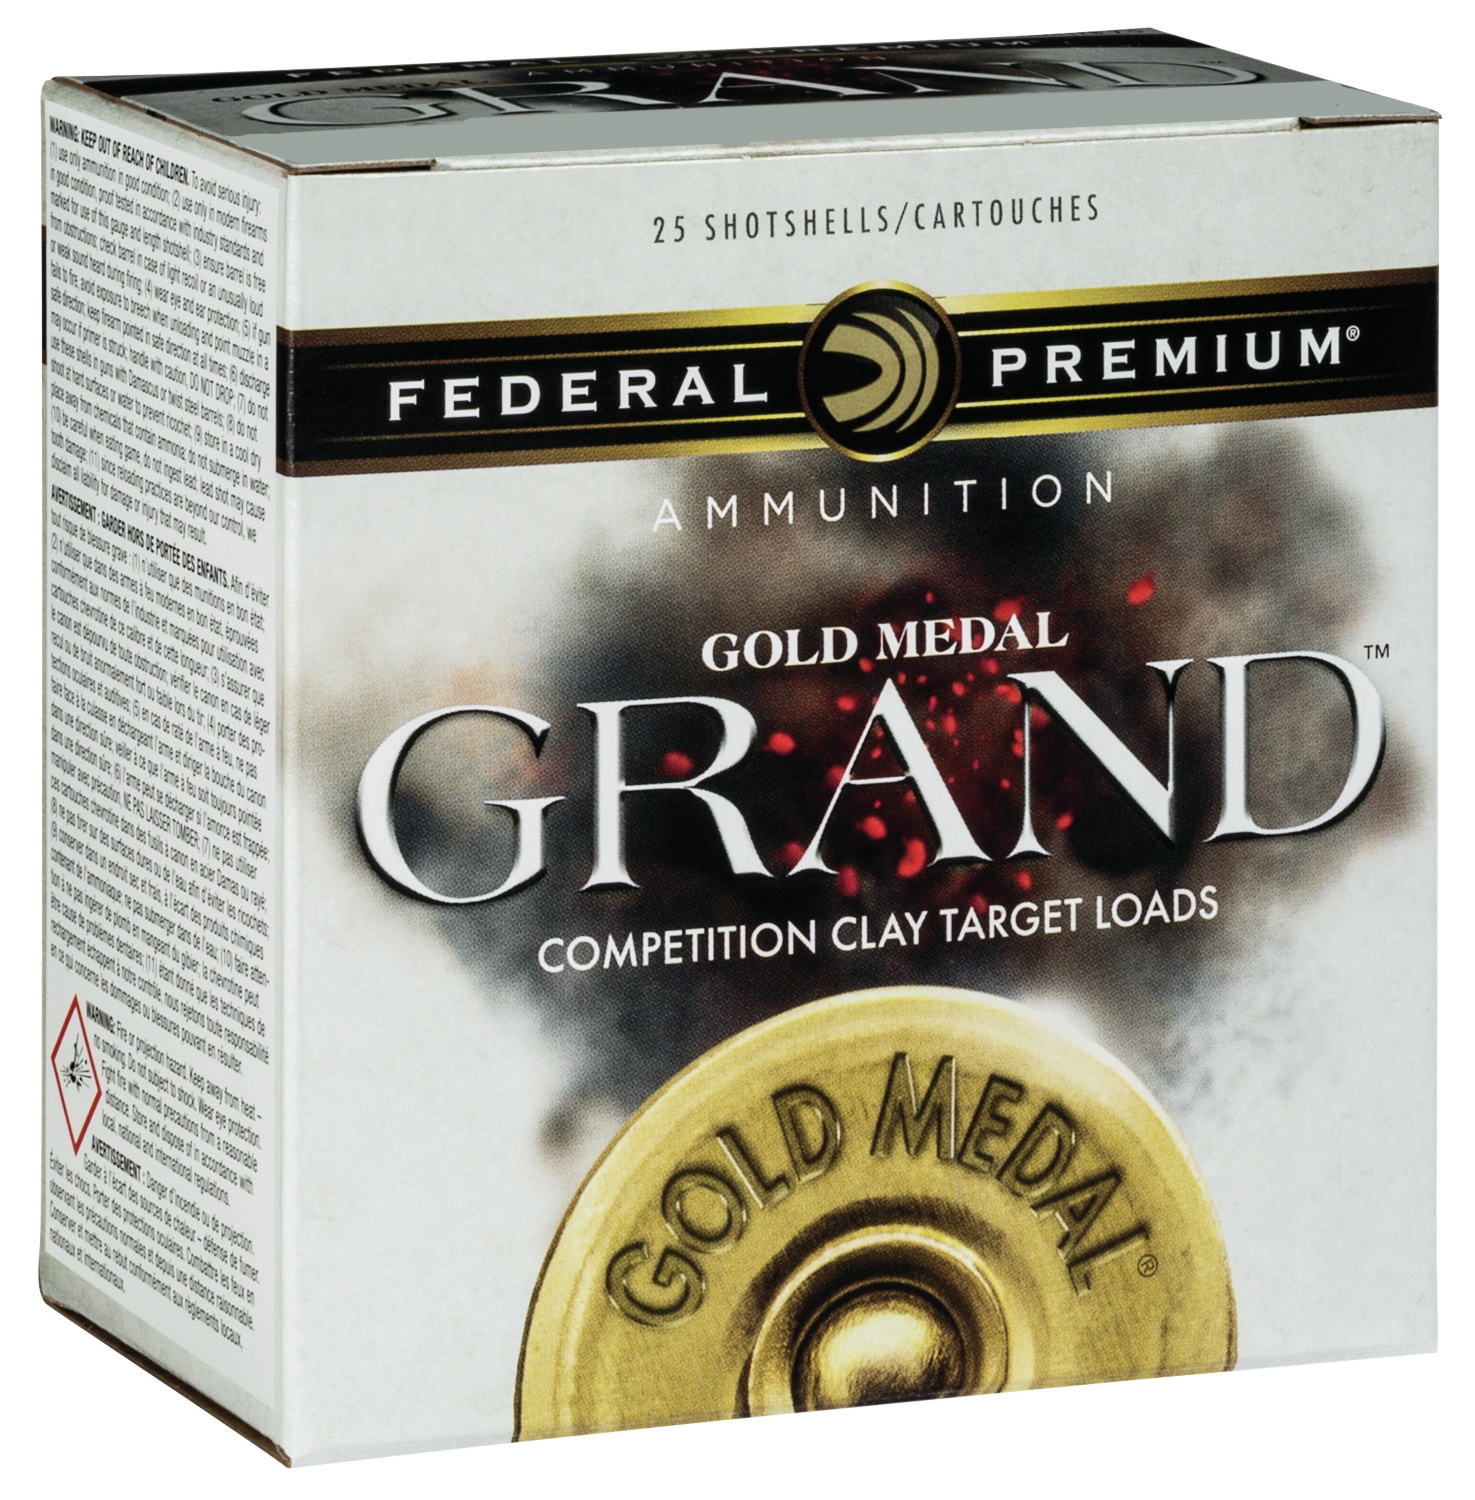
Federal Premium, Fed Gmt11775 Paper    12    11/8             25/10
The look, feel and performance of gold medal paper shotshells made them the favorite of the most serious clay target shooters.The loads combine federal premium ammunitions classic paper hull and high-quality brass head with an improved design that provides less felt recoil and improved shot hardness. Gauge: 12 Gauge Type: Lead Length: 2.75" Ounces: 1 1/8 oz Shot Size: 7.5 Muzzle Velocity: 1145 fps Rounds Per Box: 25 Boxes Per Case: 10 Application: Sport Shooting Hull Material: Paper Hazair: Yes
Brand: Federal
Category: Sporting Goods > Outdoor Recreation > Hunting & Shooting > Clay Pigeon Shooting